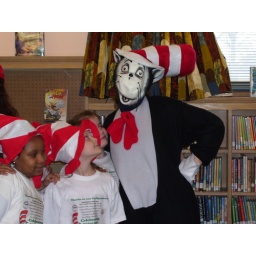
cat in the hat